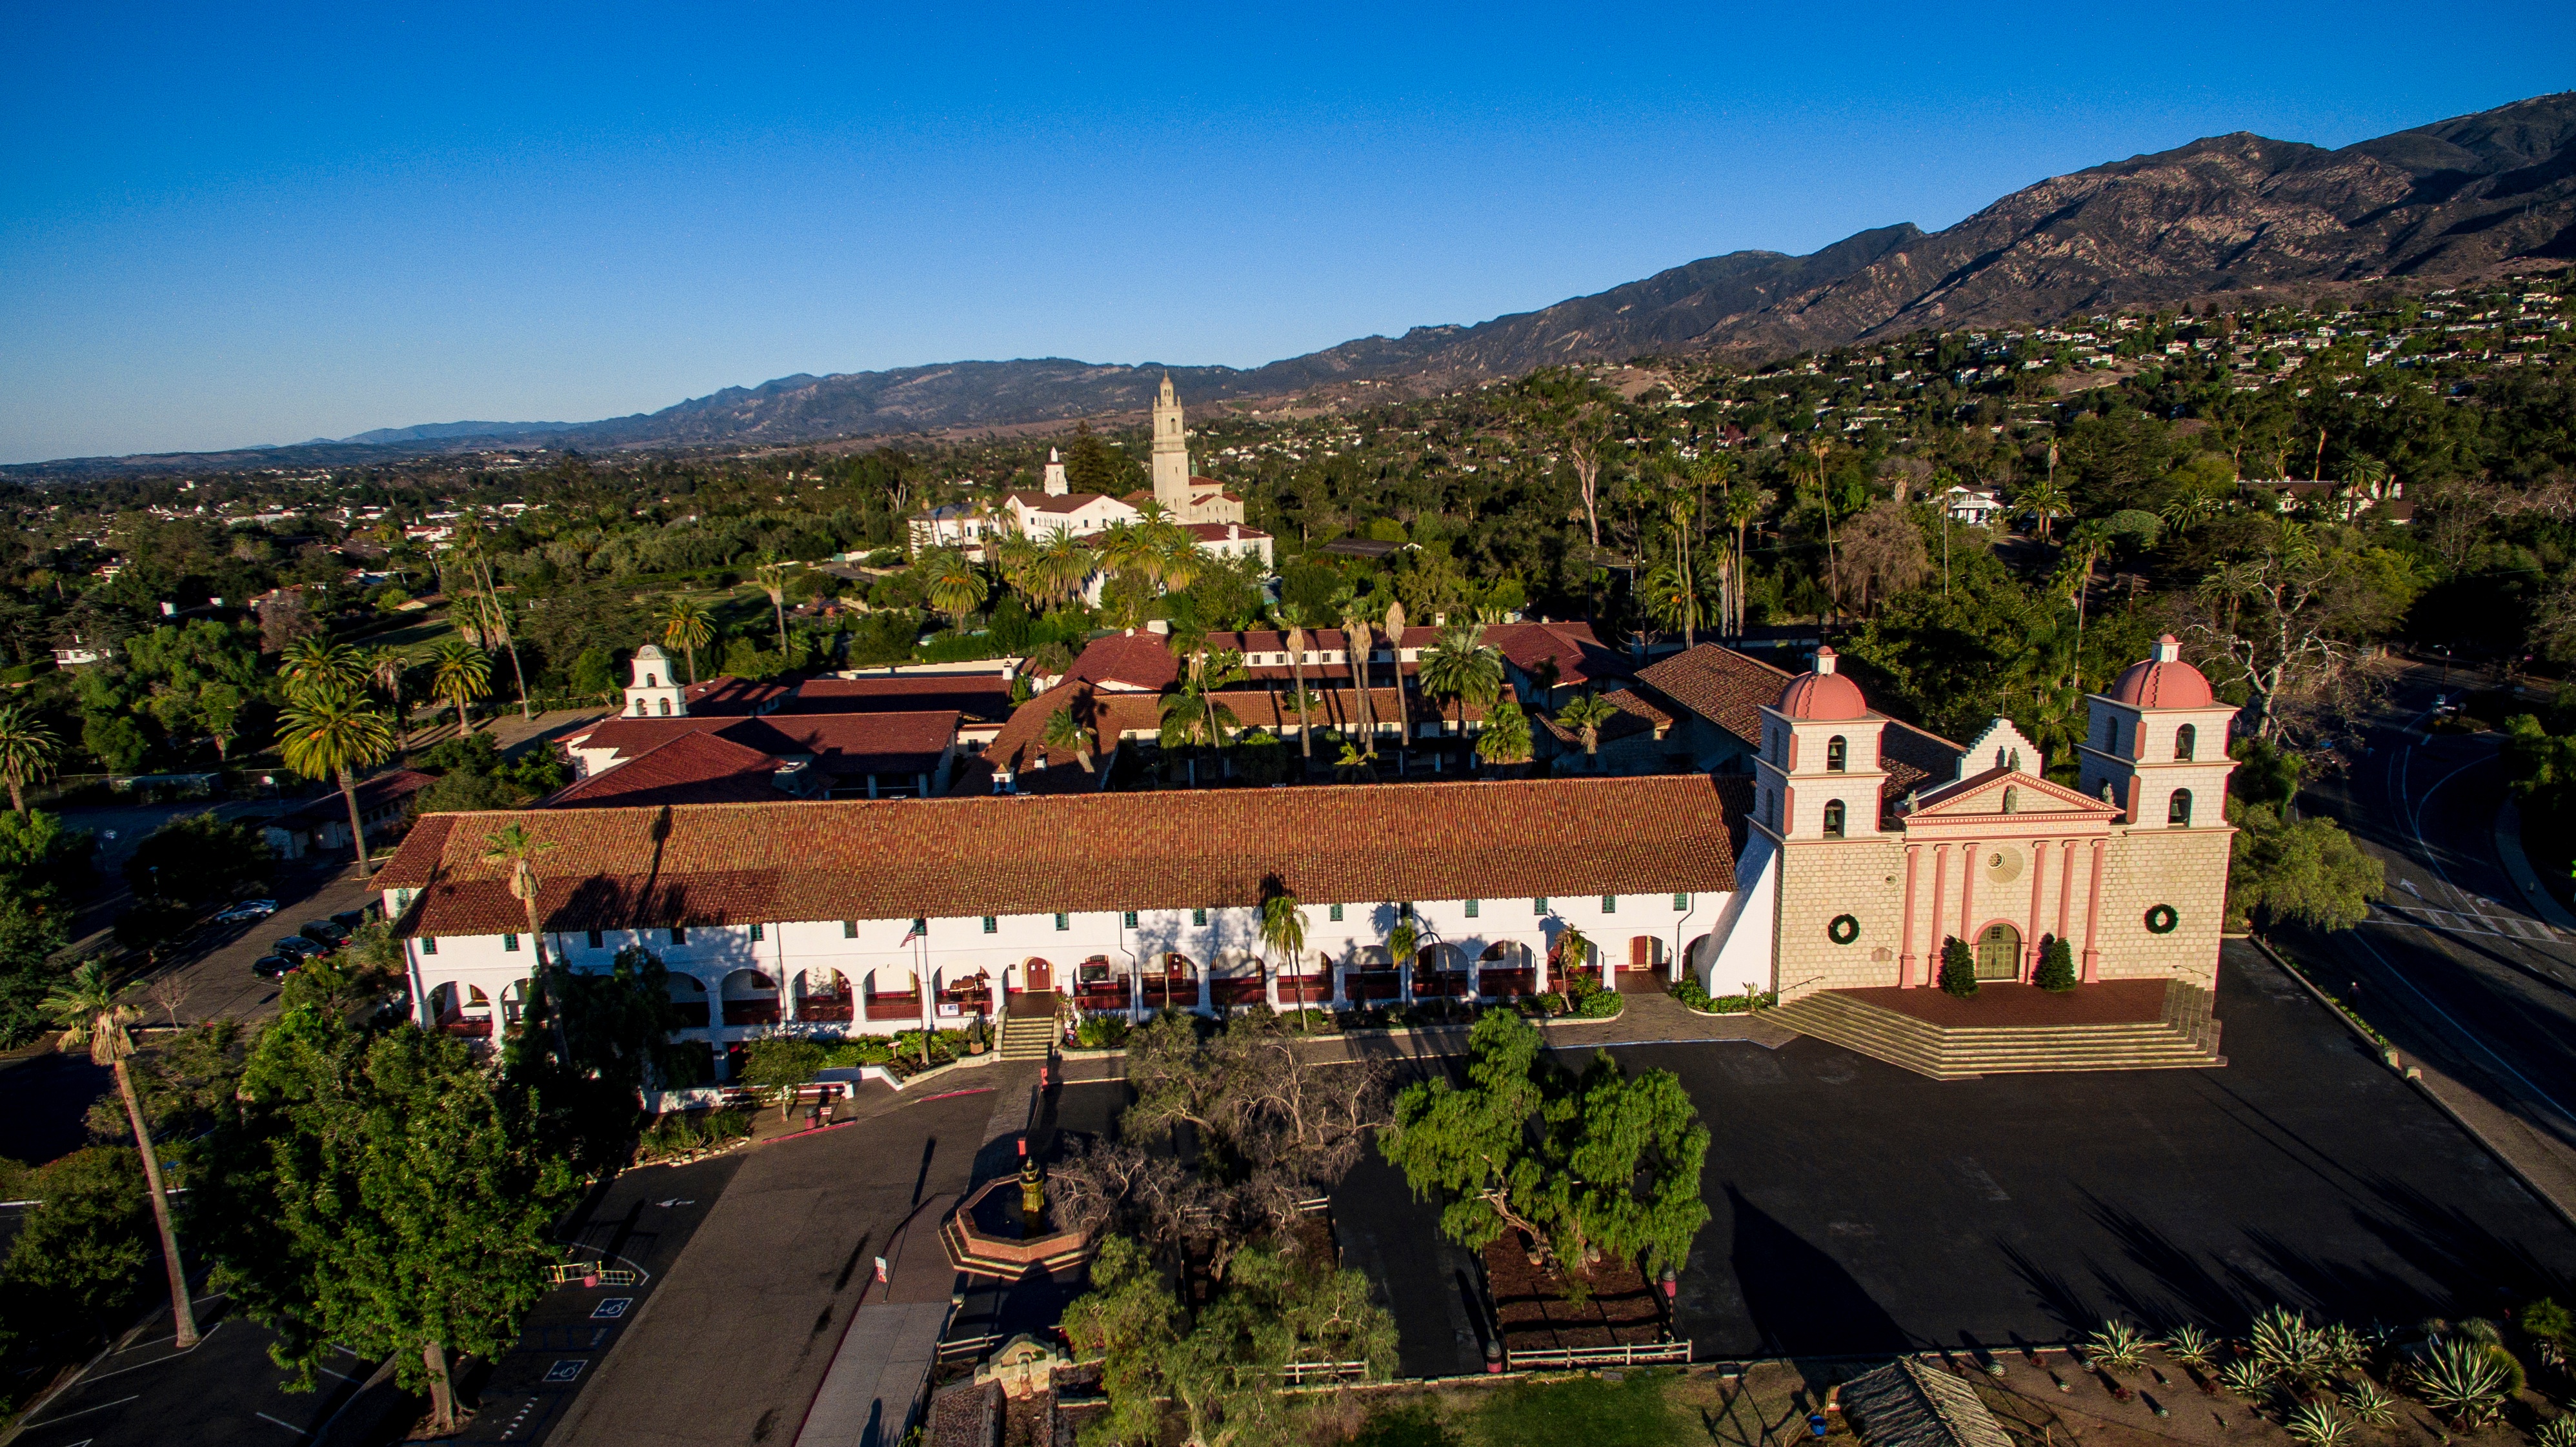
town, travel, village, tourism, monastery, estate